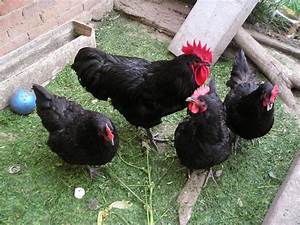
Label: gallina